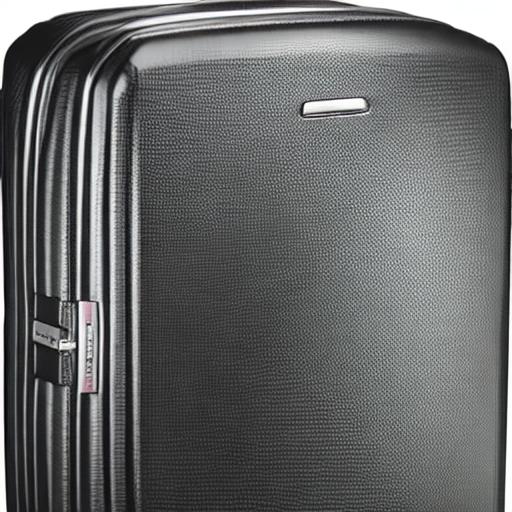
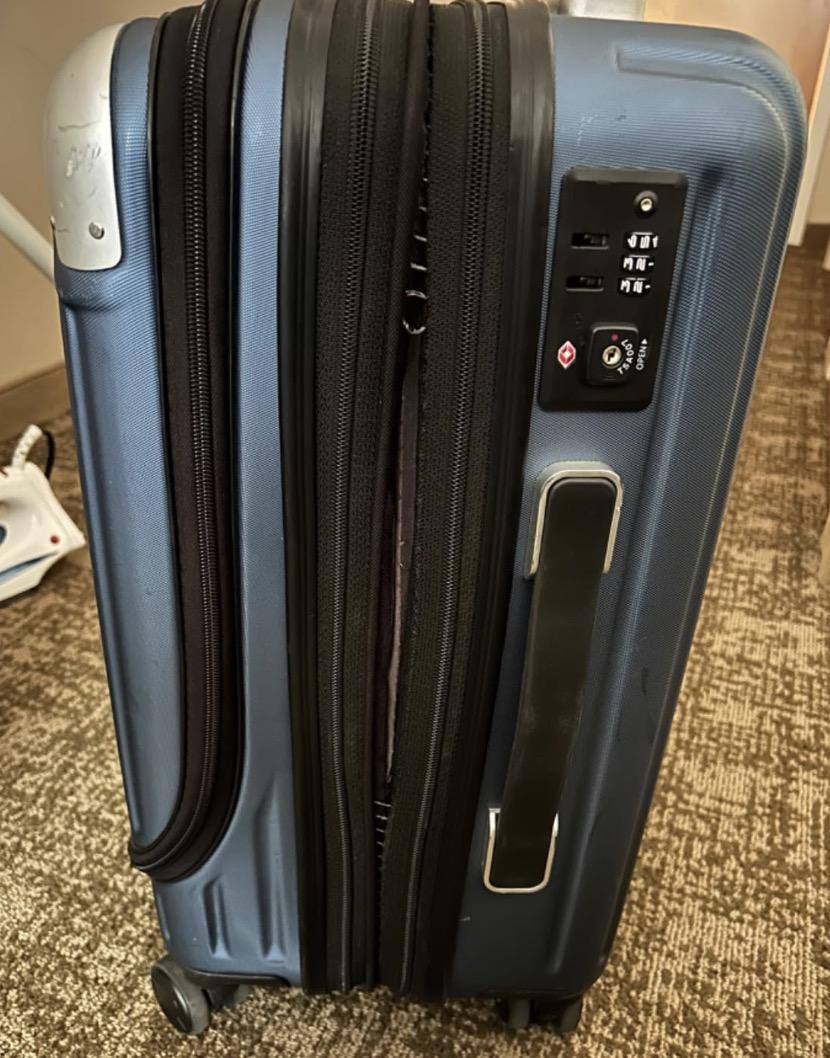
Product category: items_tea
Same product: no